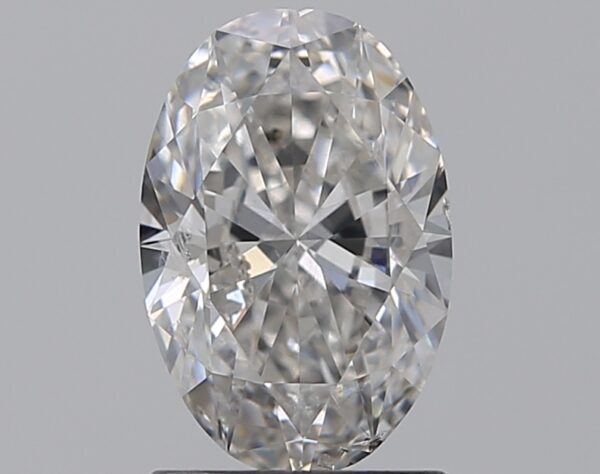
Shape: oval
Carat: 1.2
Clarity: SI2
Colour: G
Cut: GD
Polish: EX
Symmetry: VG
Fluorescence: F
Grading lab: GIA
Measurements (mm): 8.71 x 5.82 x 3.45